Royal Cardigan Militia

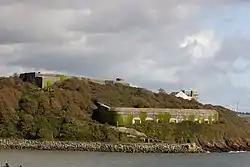
Fort Hubberstone, Milford Haven.

In 1861 the War Office ordered the amalgamation of the small Welsh militia quotas to form larger regiments. The Royal Cardigan Rifles were officially merged with the Royal Brecknockshire Rifles at Brecon and the Royal Radnor Rifles at Presteigne to form the Royal Cardigan, Brecon & Radnor Rifles. The merger was unpopular: the three contingents never trained together, and the COs of the Royal Brecon and Royal Cardigan (Lt-Col Edward Pryse of Peithyll from 1865) continued as joint lieutenant-colonels commandant. The mergers were abandoned in 1867 and the Royal Cardigan Rifles regained its independence. A purpose-built Militia Barracks, designed by Sir James Szlumper, was constructed for the regiment in Borth Road, Abersytwyth, in 1867.